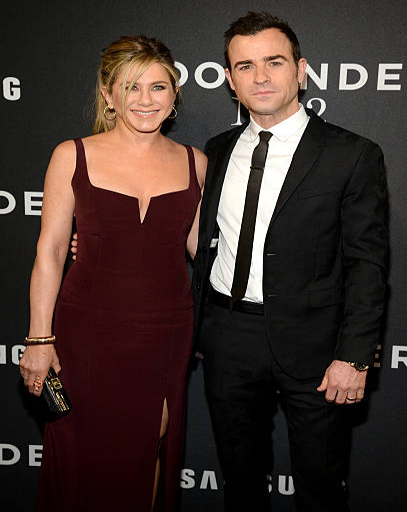
actors attend the world premiere .